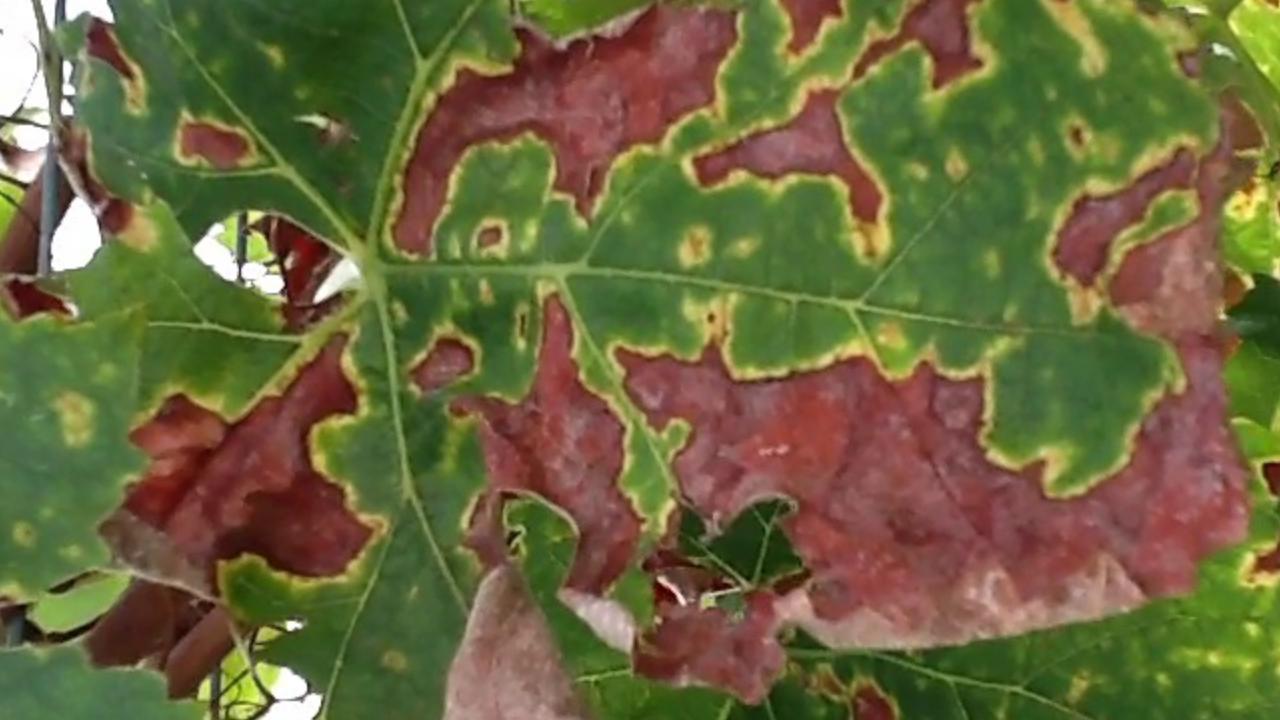
Label: esca